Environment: real
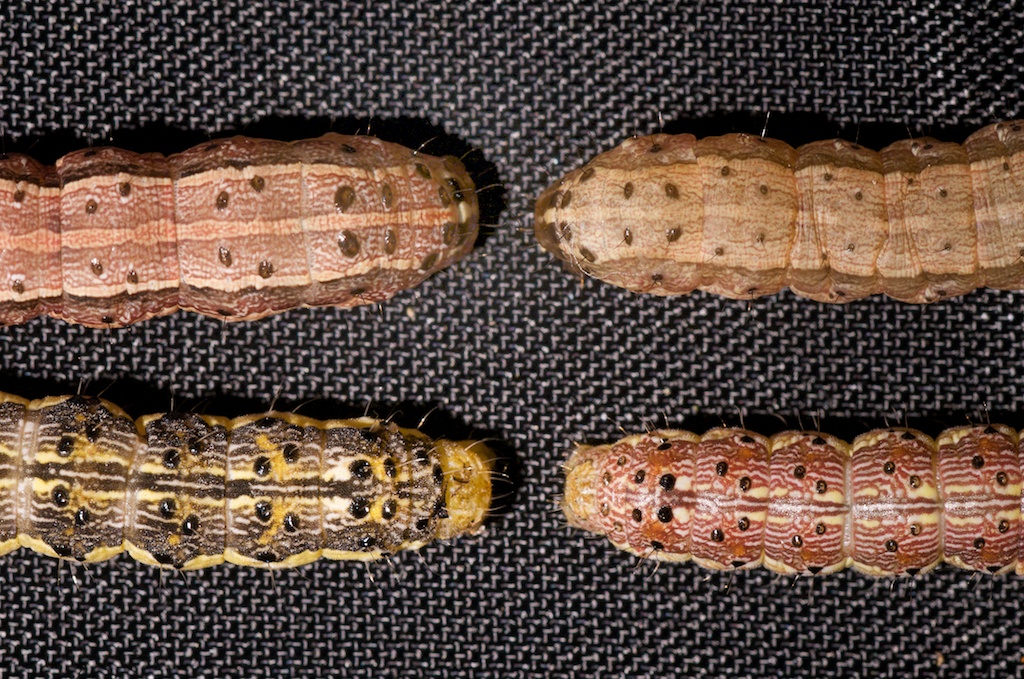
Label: fall_armyworm